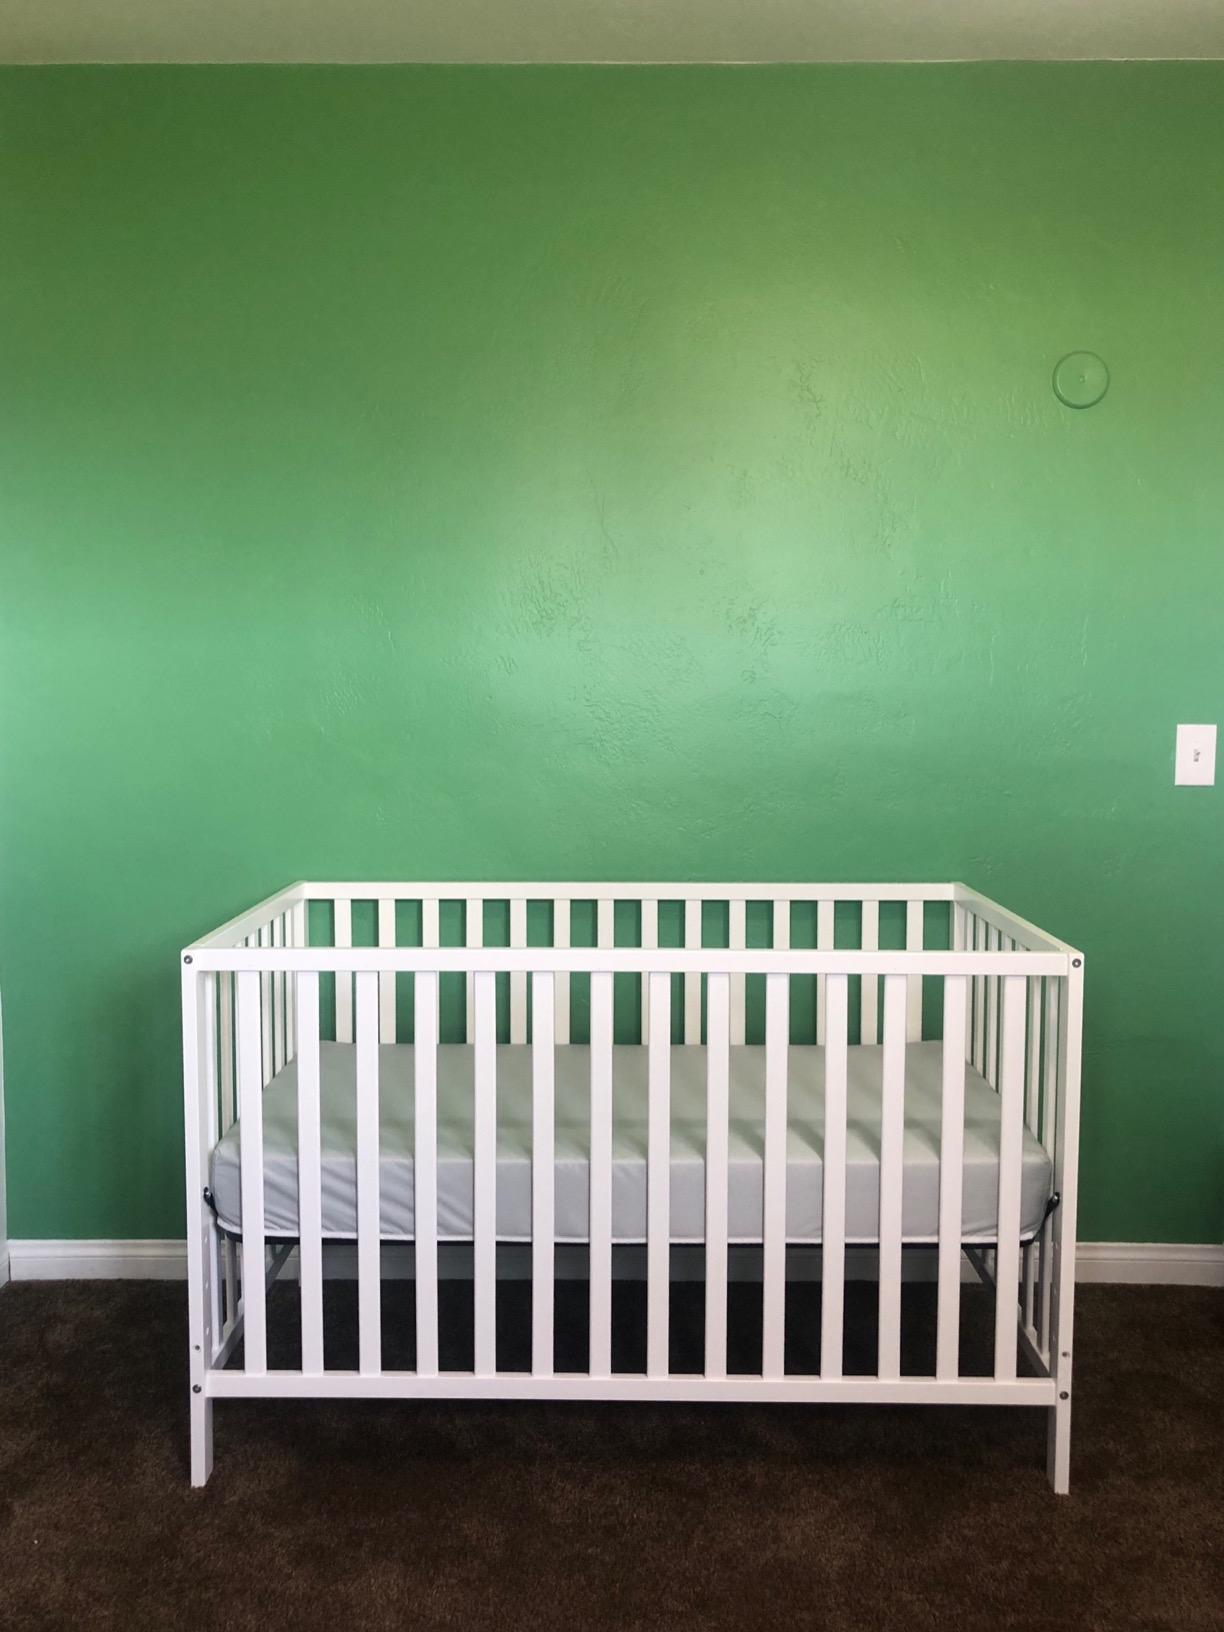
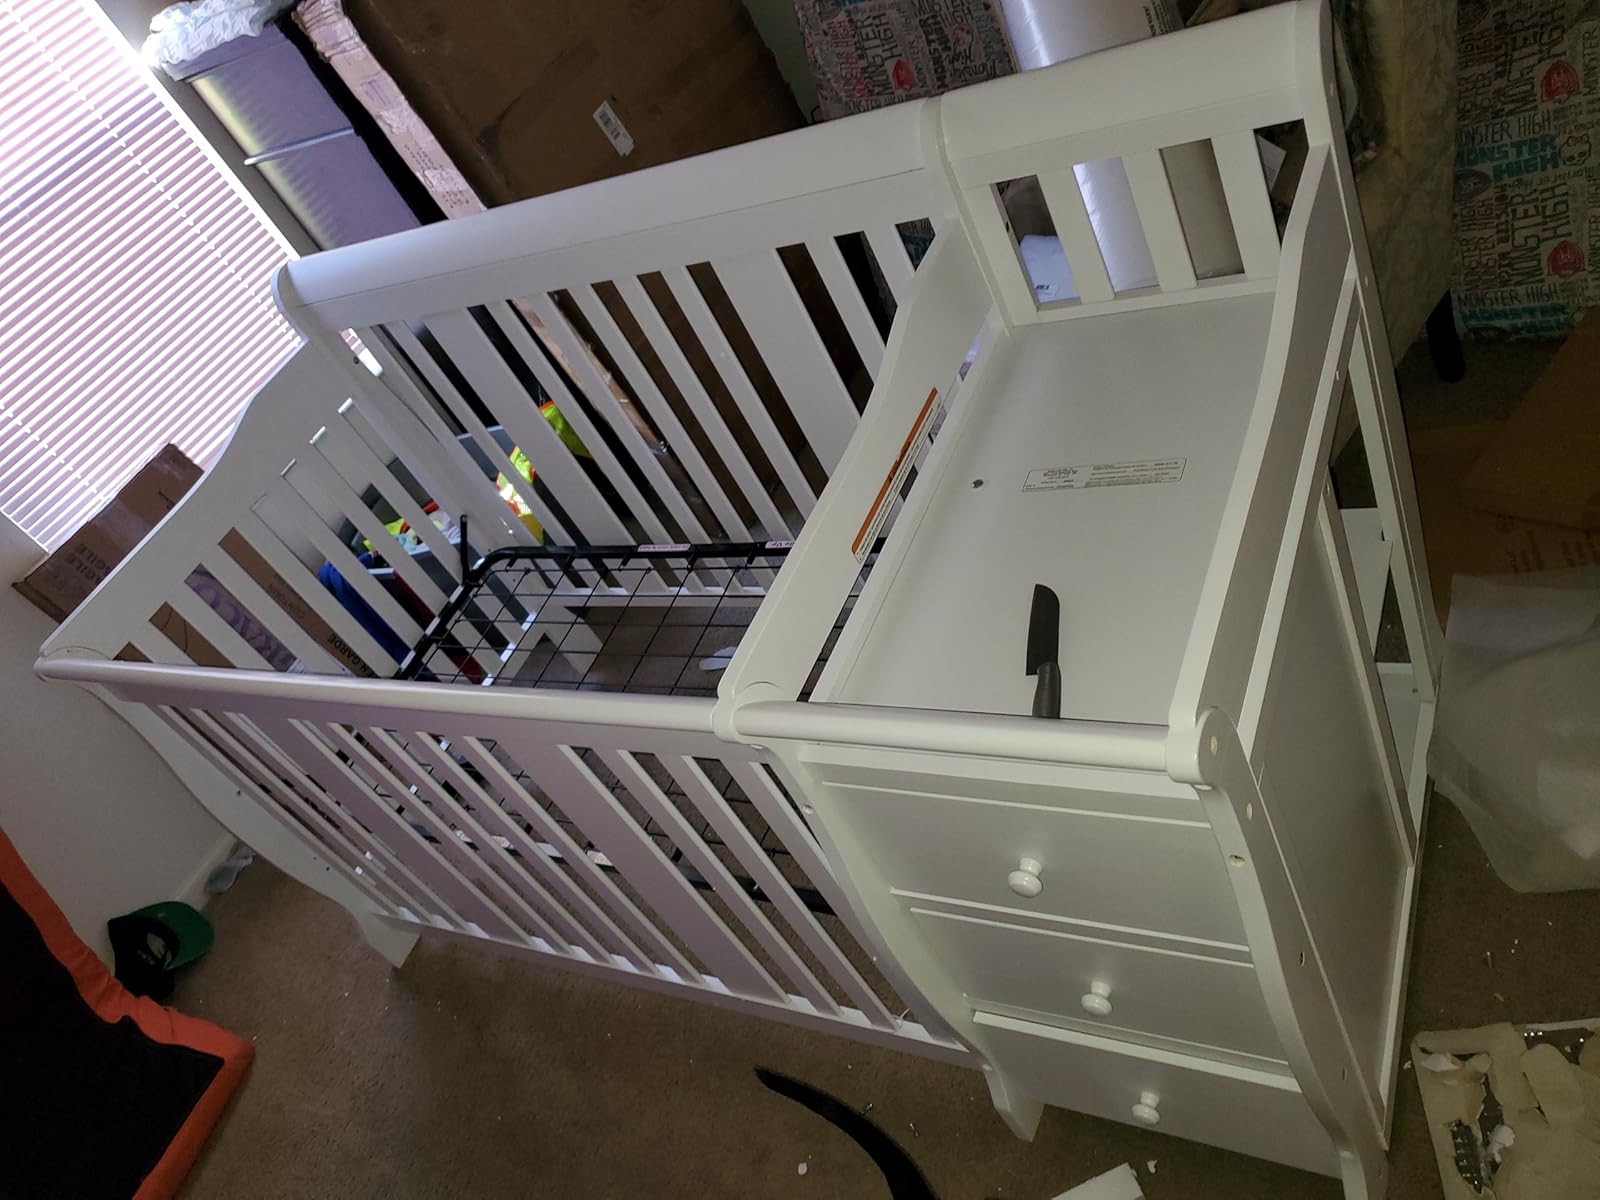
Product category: products_crib
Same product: no